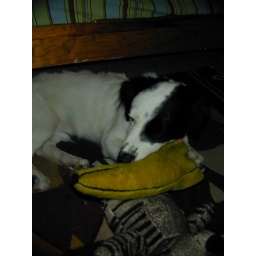
Under his banana is Tope's stuffed animal we affectionately call &amp;quot;Tigre&amp;quot;, since it's a tiger and we live in Mexico.